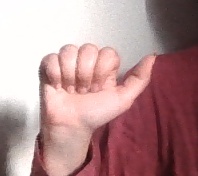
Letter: dhad